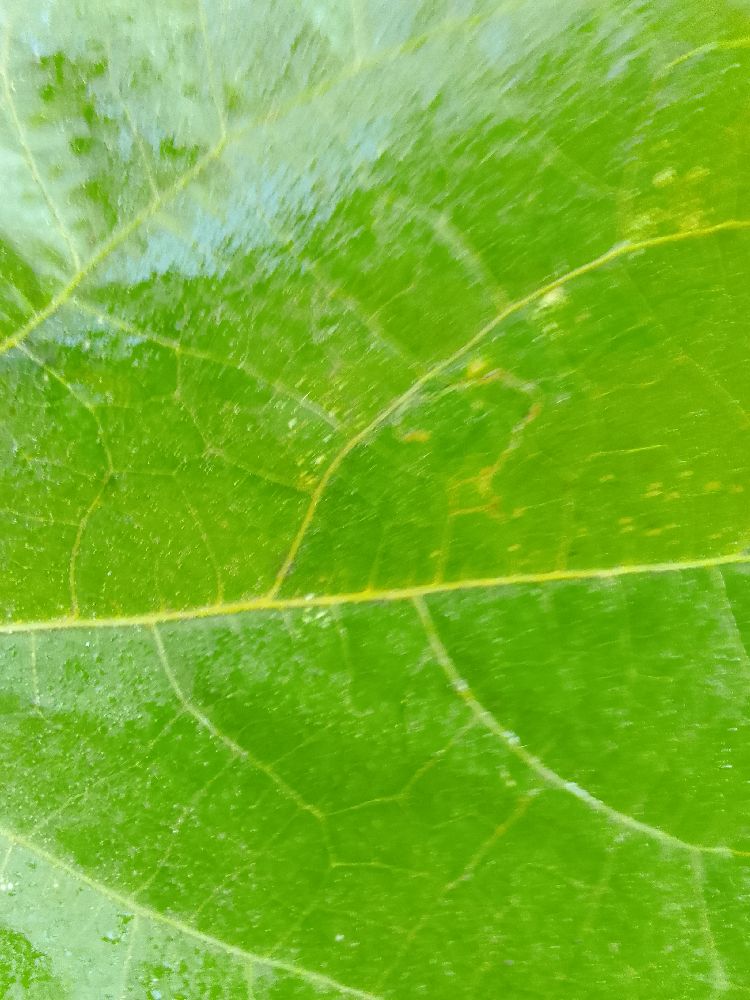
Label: healthy